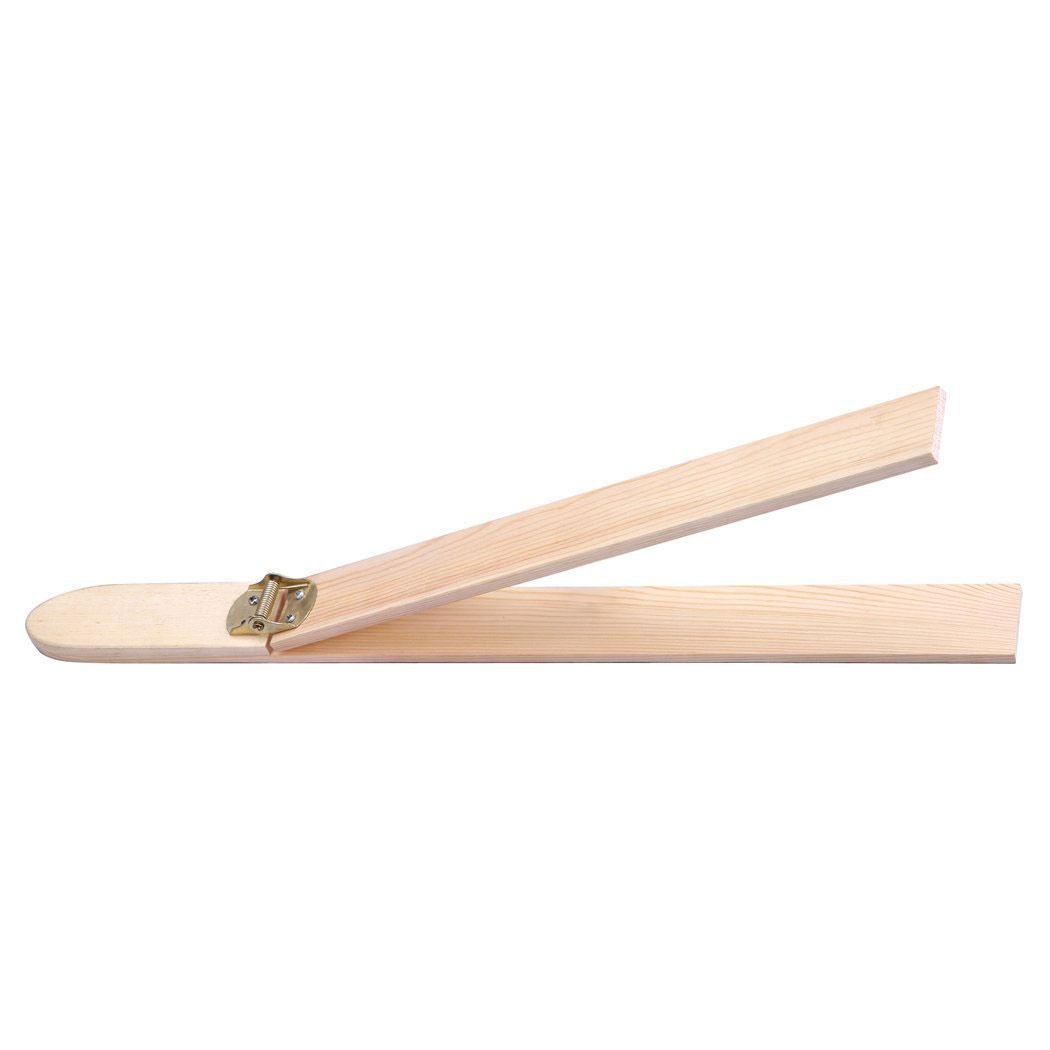
Percussion Plus slapstick or whip crack
The Percussion Plus PP2801 slapstick or whip crack is a great value instrument. When playing, the wooden strips hit against each to create the desired whip crack sound effect. It is perfect for use in percussion groups or for school plays.
Brand: Percussion Plus
Category: Arts & Entertainment > Hobbies & Creative Arts > Musical Instruments > Percussion > Hand Percussion > Vibraslaps > Slapsticks